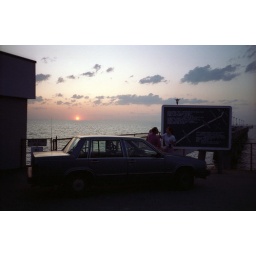
My car and some strangers in front of the sign and the sunset.